City Guard (Poland)

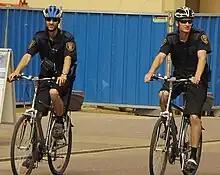
City guards in Łodz

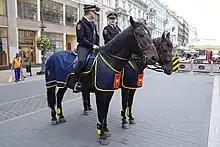
City guards in Łodz

The present arrangement for municipal police in Poland was created after the fall of Communism, partly to provide a 'counterweight' to a national police force, and partly to ensure that the needs of local communities were not neglected with such a centralized agency.